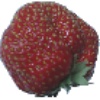
Label: strawberry_wedge